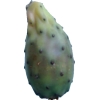
Label: cactus_fruit_green